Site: saxony
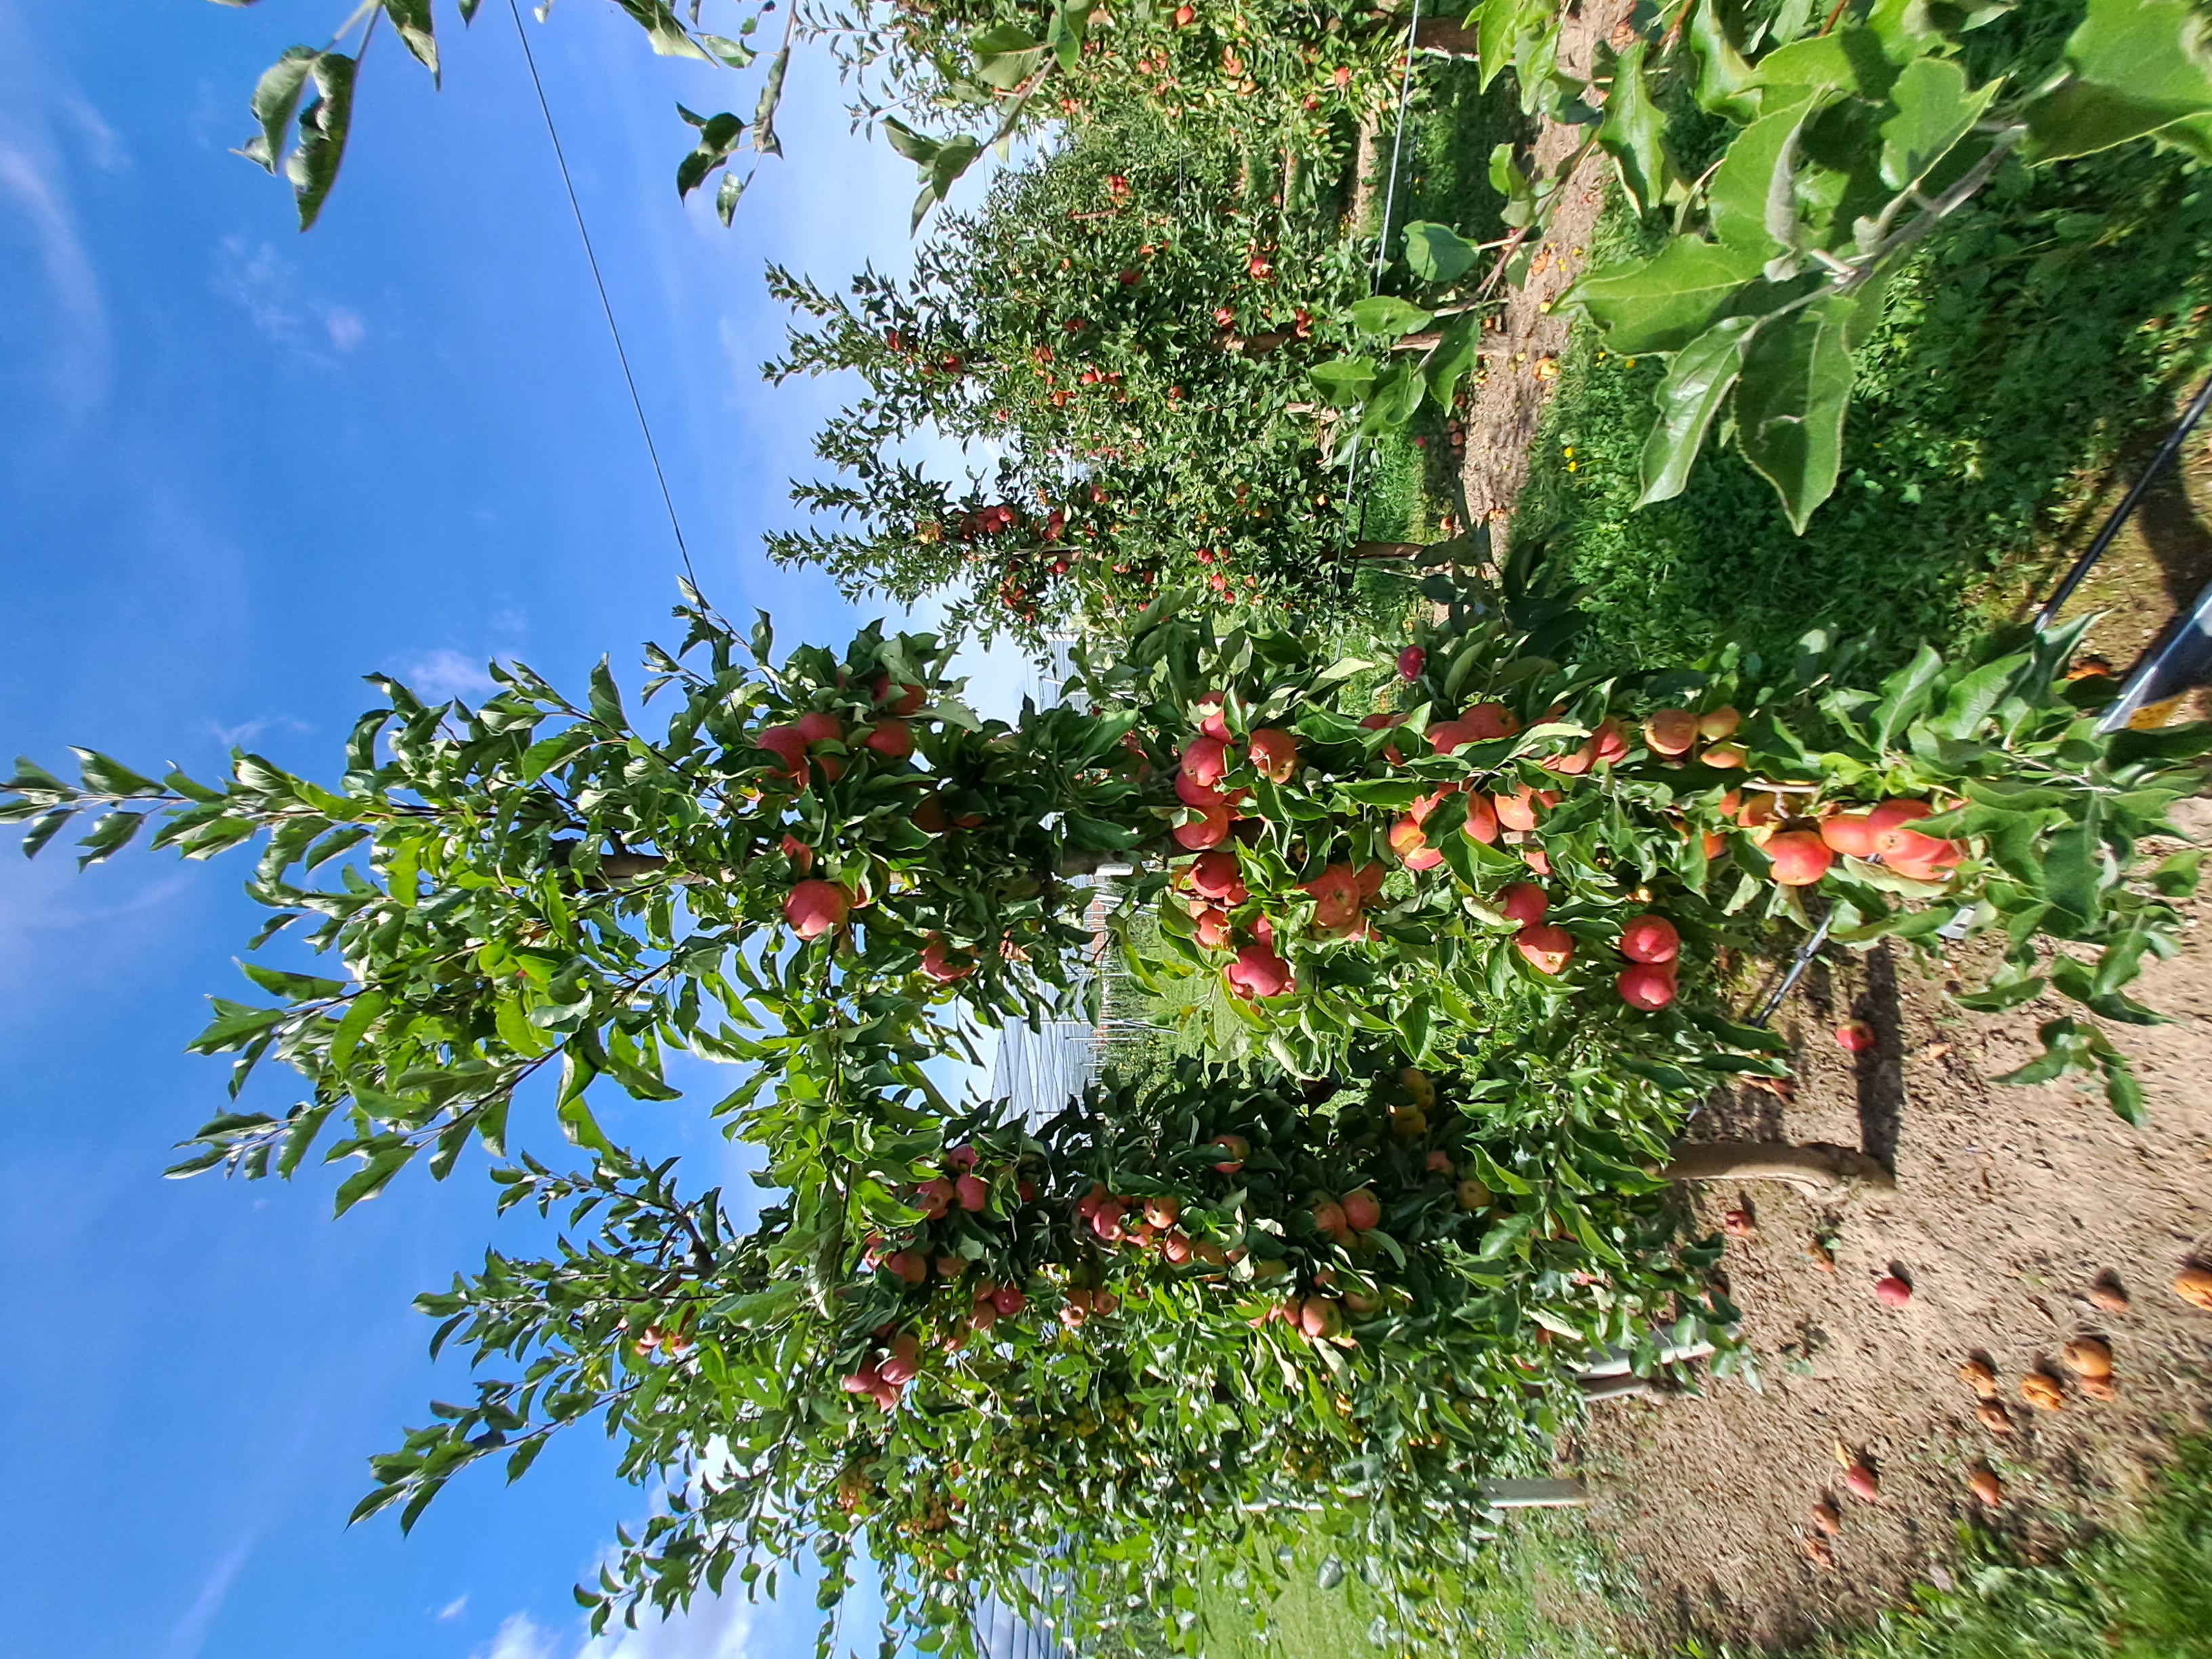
Growth stage (BBCH 87): Maturity of fruit and seed